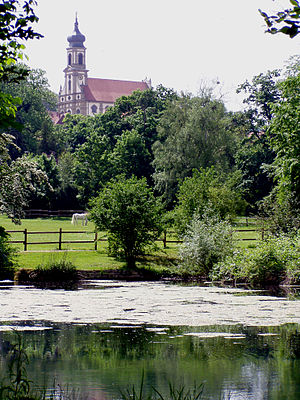
Castell (Unterfranken)
Kirken i Castel set fra slotsparken
Castell er en kommune i Landkreis Kitzingen i Regierungsbezirk Unterfranken, i den tyske delstat Bayern. Den er en del af Verwaltungsgemeinschaft Wiesentheid. Byen er tæt forbundet med fyrstefamilien Castell, som har sit stamsæde her.